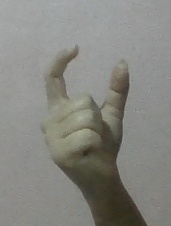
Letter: nun